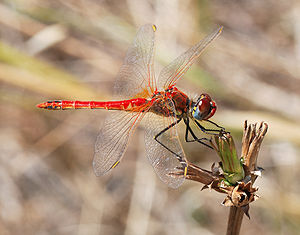
Rødåret hedelibel
En han af rødåret hedelibel
En han af rødåret hedelibel
Rødåret hedelibel er en art i insektsordenen guldsmede som tilhører familien libeller.